The Wasps

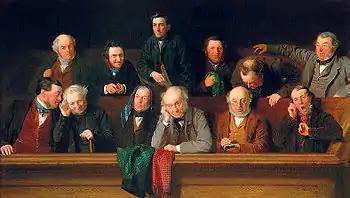
The Chorus in "The Wasps" comprises elderly jurors who briefly resemble wasps in their behaviour (Painting: 'The Jury' by John Morgan 1861, Bucks County Museum, England). The "Dramatis Personae" in ancient comedy depends on interpretation of textual evidence. This list is based on David Barrett's translation.

The Wasps is the fourth in chronological order of the eleven surviving plays by Aristophanes. It was produced at the Lenaia festival in 422 BC, during Athens' short-lived respite from the Peloponnesian War and shortly before the death of Cleon.